Victor Urbancic

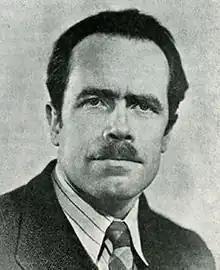
Dr. Victor Urbancic, Austrian composer in Iceland. Photograph by Jón Kaldal.

Dr. Victor Urbancic or Viktor Ernest Johann von Urbantschitsch (9 August 1903 – 4 April 1958) was an Austrian composer, conductor, teacher and music scholar from Vienna. He studied in Vienna, completing a doctorate in musicology at the University of Vienna. His early career was spent at the Stadttheater Mainz, and at the Graz Conservatory, where he was teacher and director of the opera studio, as well as lecturing in musicology at the University of Graz. His wife, Melitta, came from a Jewish family and thus Urbancic, along with his wife and three children, emigrated to Iceland in 1938. Urbancic stayed for the second half of his life in Iceland and had a major influence on the music development in the country at the time.